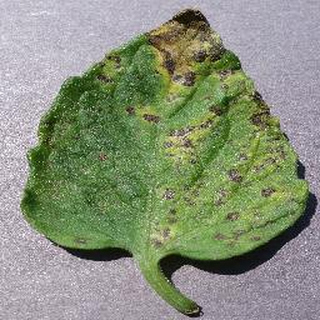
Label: tomato_septoria_leaf_spot